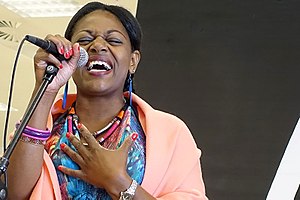
Blues / Årets danske blues navn
Miriam Mandipira
Blues er en musikgenre, der opstod i USA.